Rakthabandham

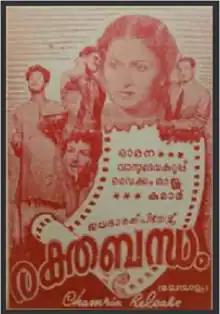

Rakthabandham is a 1951 Indian Malayalam-language film, directed by M. R. Vittal and produced by N. K. Karunakaran Pillai. The film stars Kalaikkal Kumaran and T. R. Omana. The film has a musical score by S. M. Subbaiah Naidu and S. N. Chaami (S. N. Ranganathan). It is the only Malayalam film directed by Velswami Kavi. It is the debut Malayalam film of S. D. Subbiah and the debut film of Paravoor Bharathan (as a bank peon), Kuttappa Bhagavathar, and lyricist Swami Brahmavrathan. The movie also introduced R. S. Prabhu to Malayalam cinema.